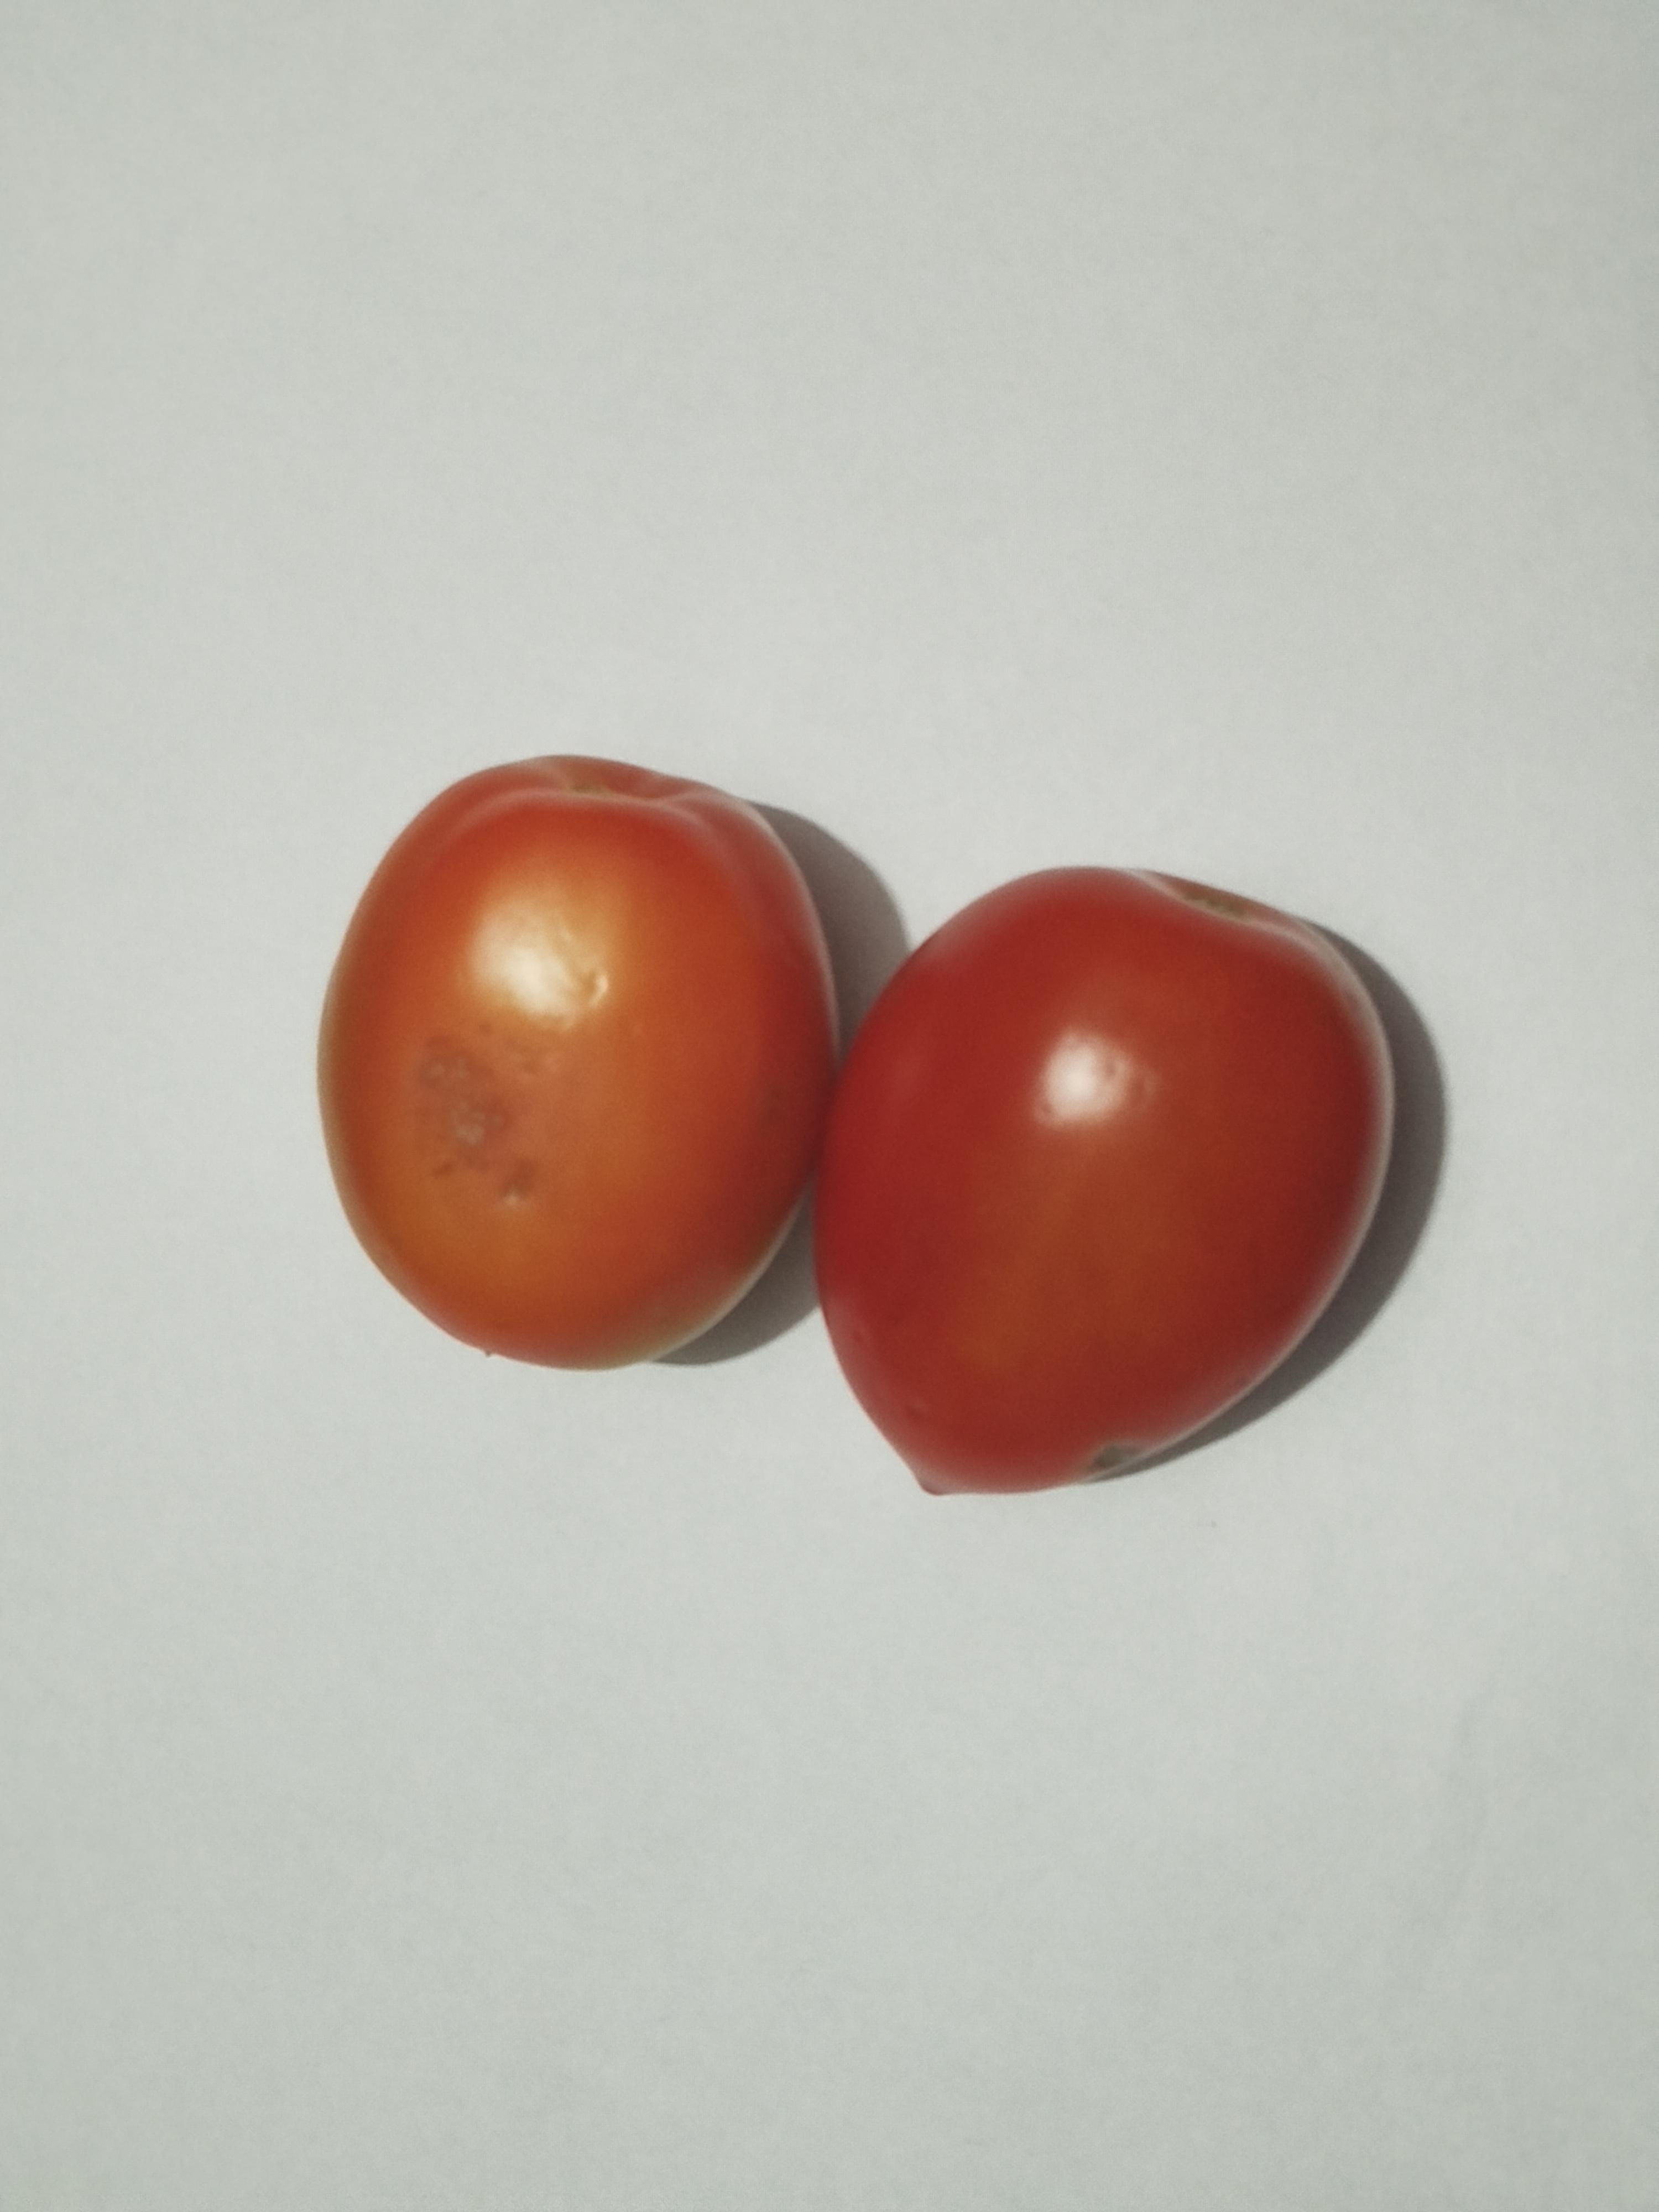
Label: Tomato